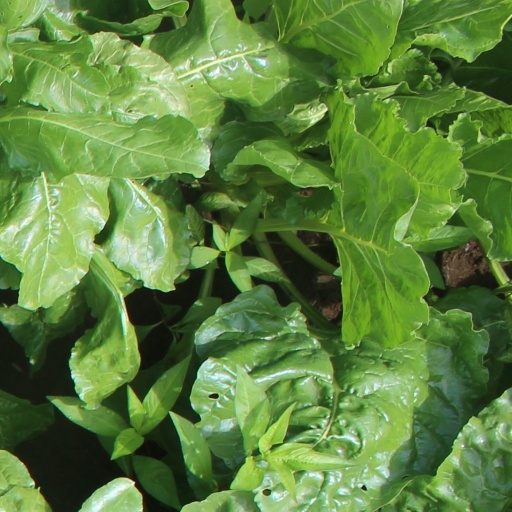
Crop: sugar beet